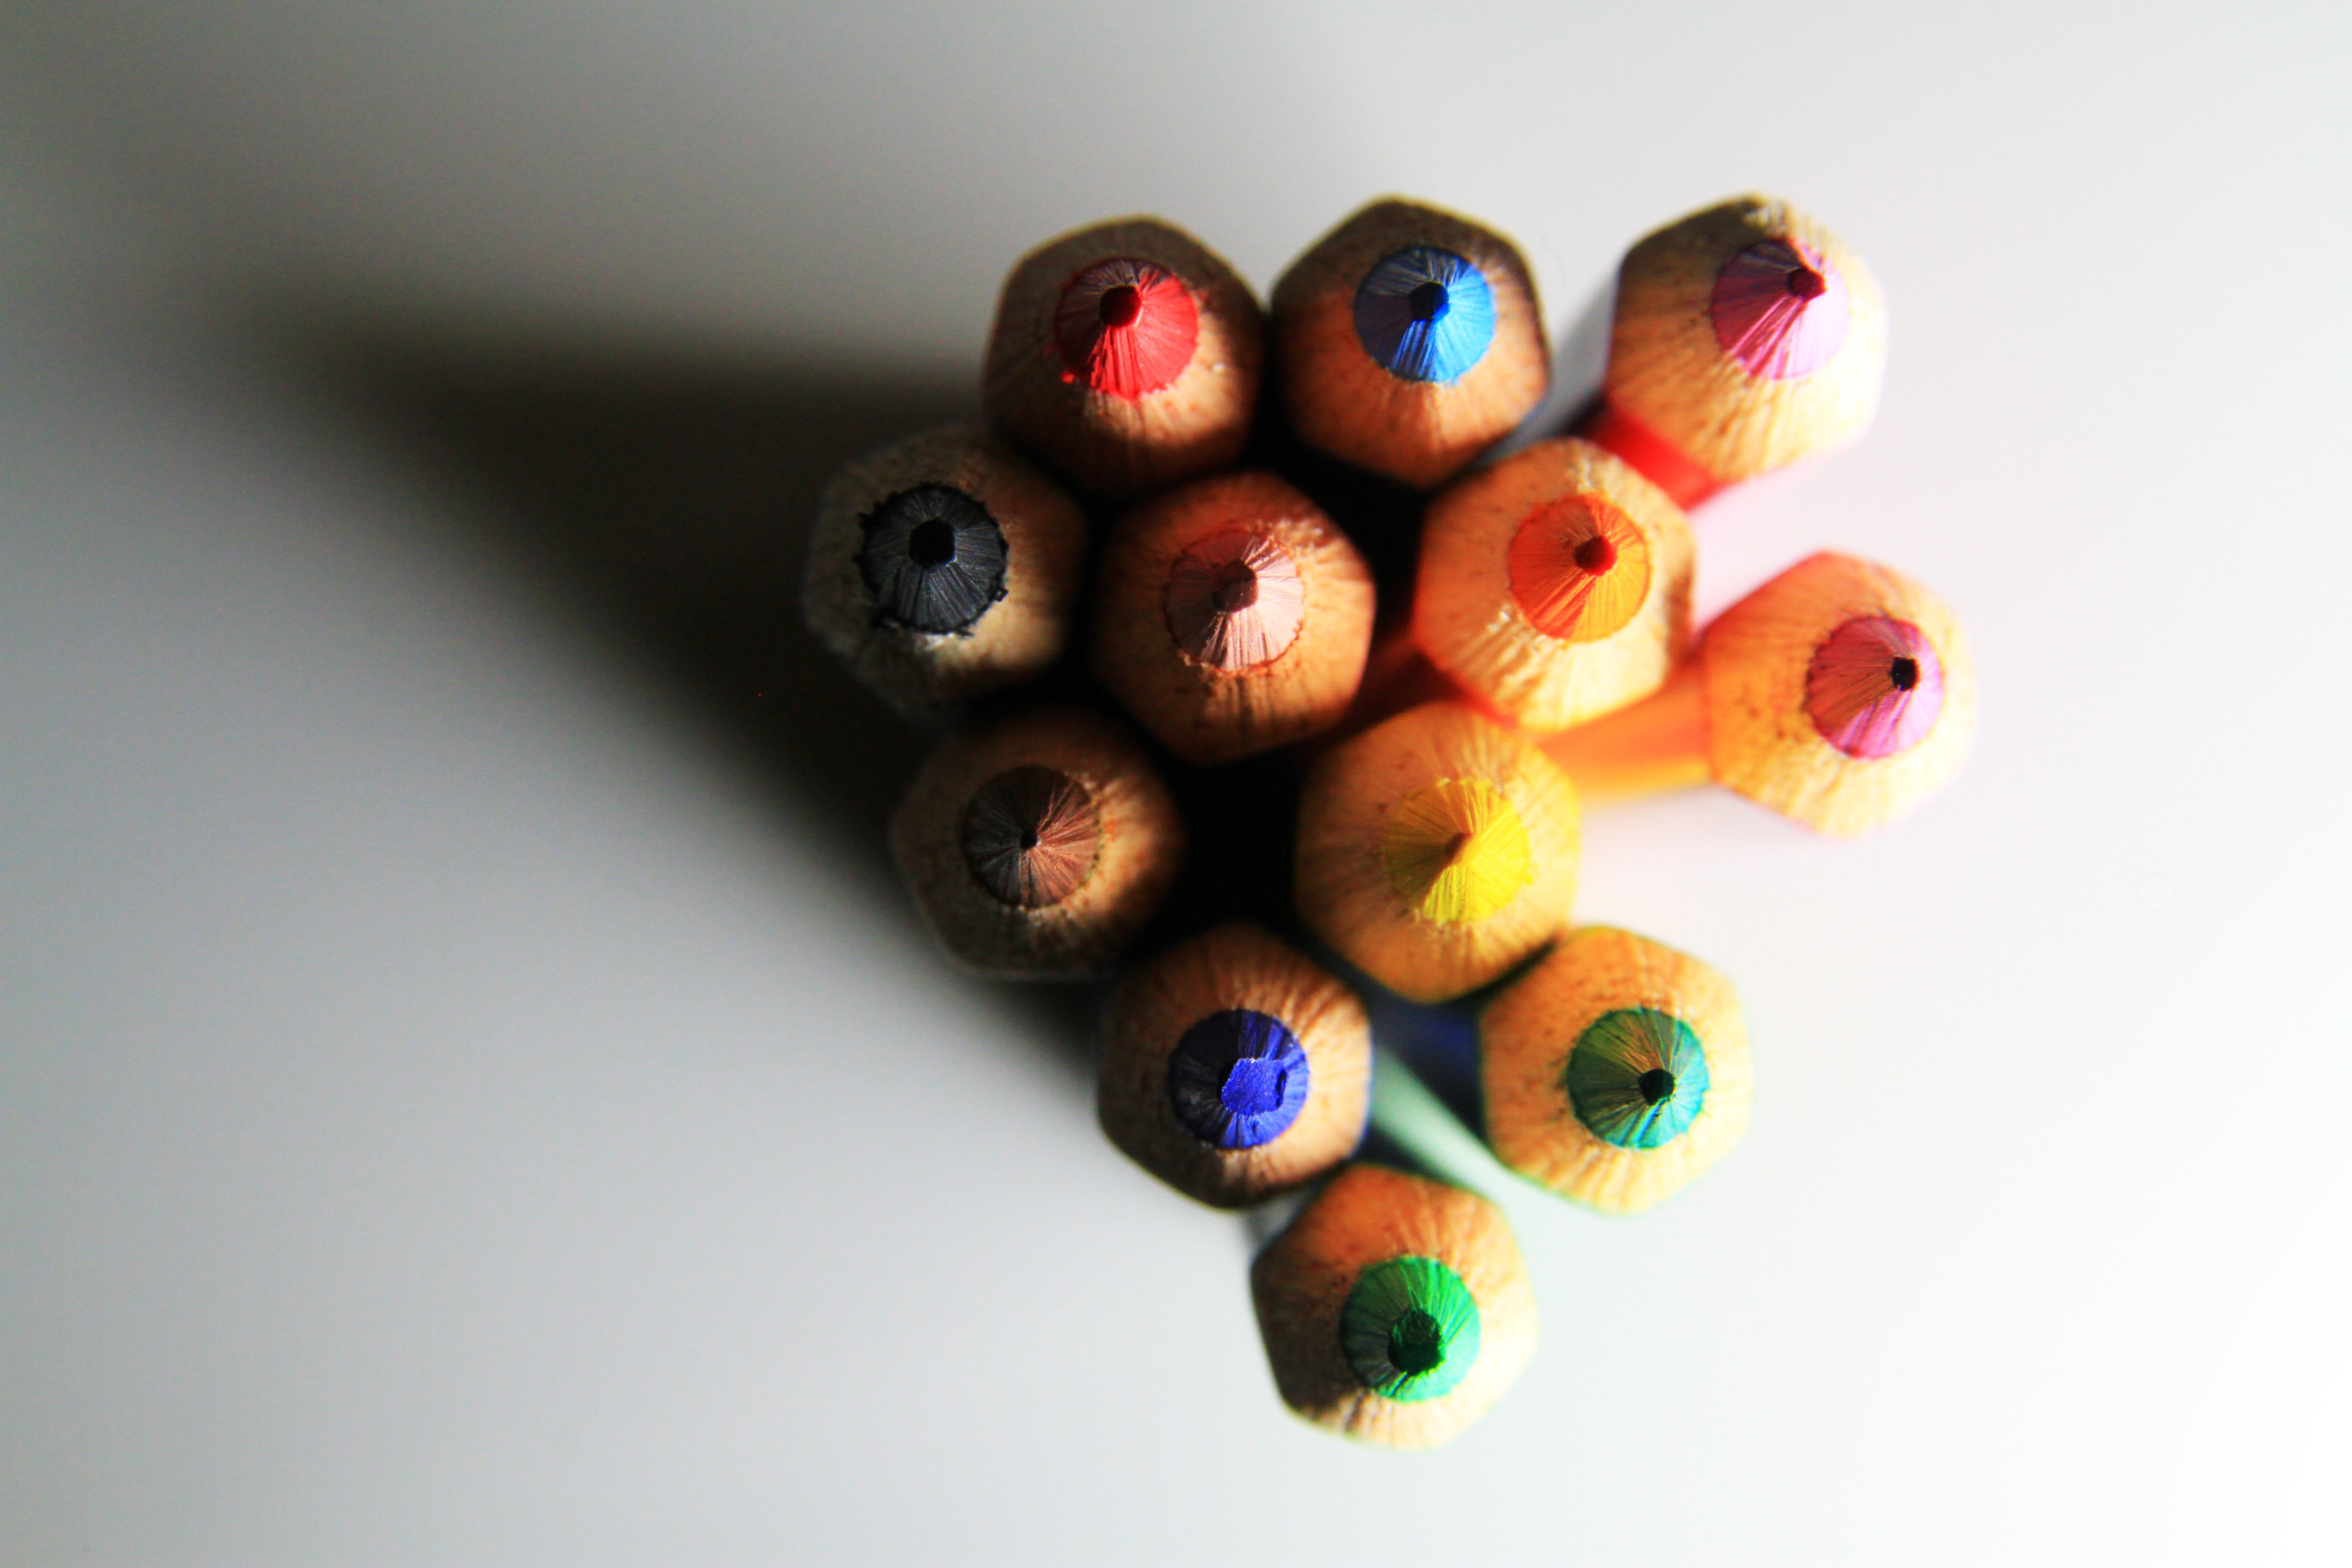
hand, pencil, creative, light, white, texture, flower, petal, wall, heart, pattern, print, color, banner, shadow, romantic, grunge, blue, colorful, bead, paper, toy, decor, modern, circle, artwork, ornament, education, cut, fabric, motivation, close up, jewellery, font, art, sketch, drawing, design, decorative, school, style, wrapping, shape, elegance, backdrop, highlight, positive, inspirational, macro photography, template, seamless, drawn, doodle, stroke, color pencil, inspire, motivational, motivational posters, motivational quotes, inspirational background, jewelry making, fashion accessory